List of ambassadors of France to Malaysia

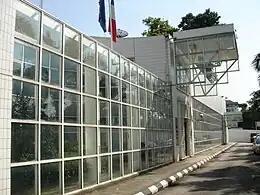
French Embassy, Kuala Lumpur

France was one of 15 countries to establish formal diplomatic relations with the Federation of Malaya in 1957 soon after its independence.